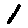
Label: 1